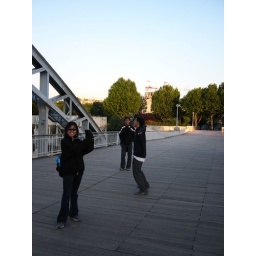
crazy person waving to all the cruise boats passing by